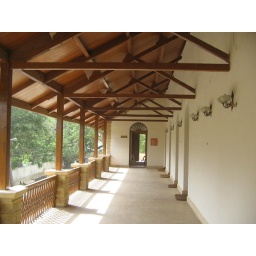
The first floor long verandah in the Collector's Kutchery, the oldest secular building in Karachi, Pakistan (built 1851).